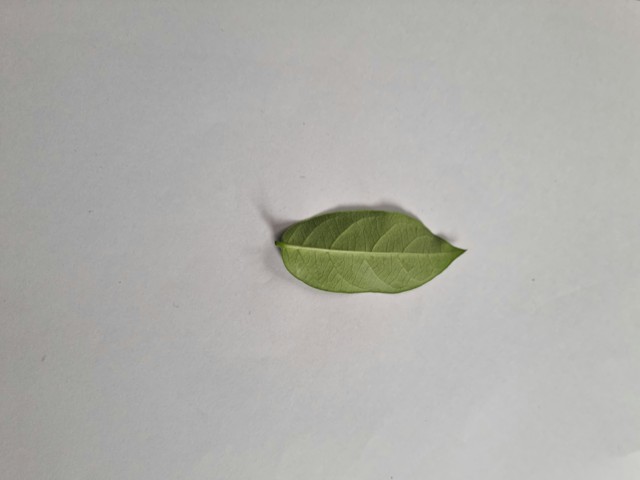
Plant: anantamul